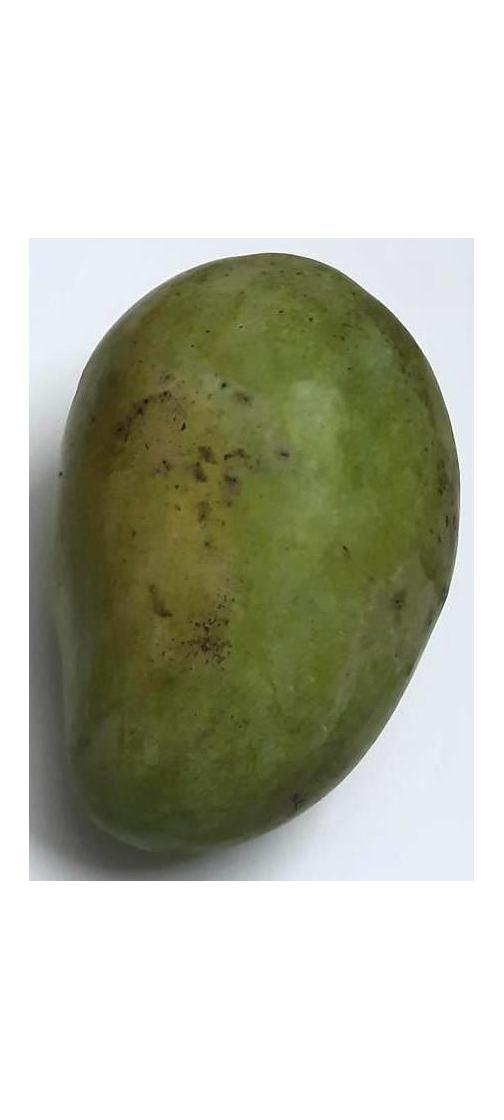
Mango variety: Amrapali